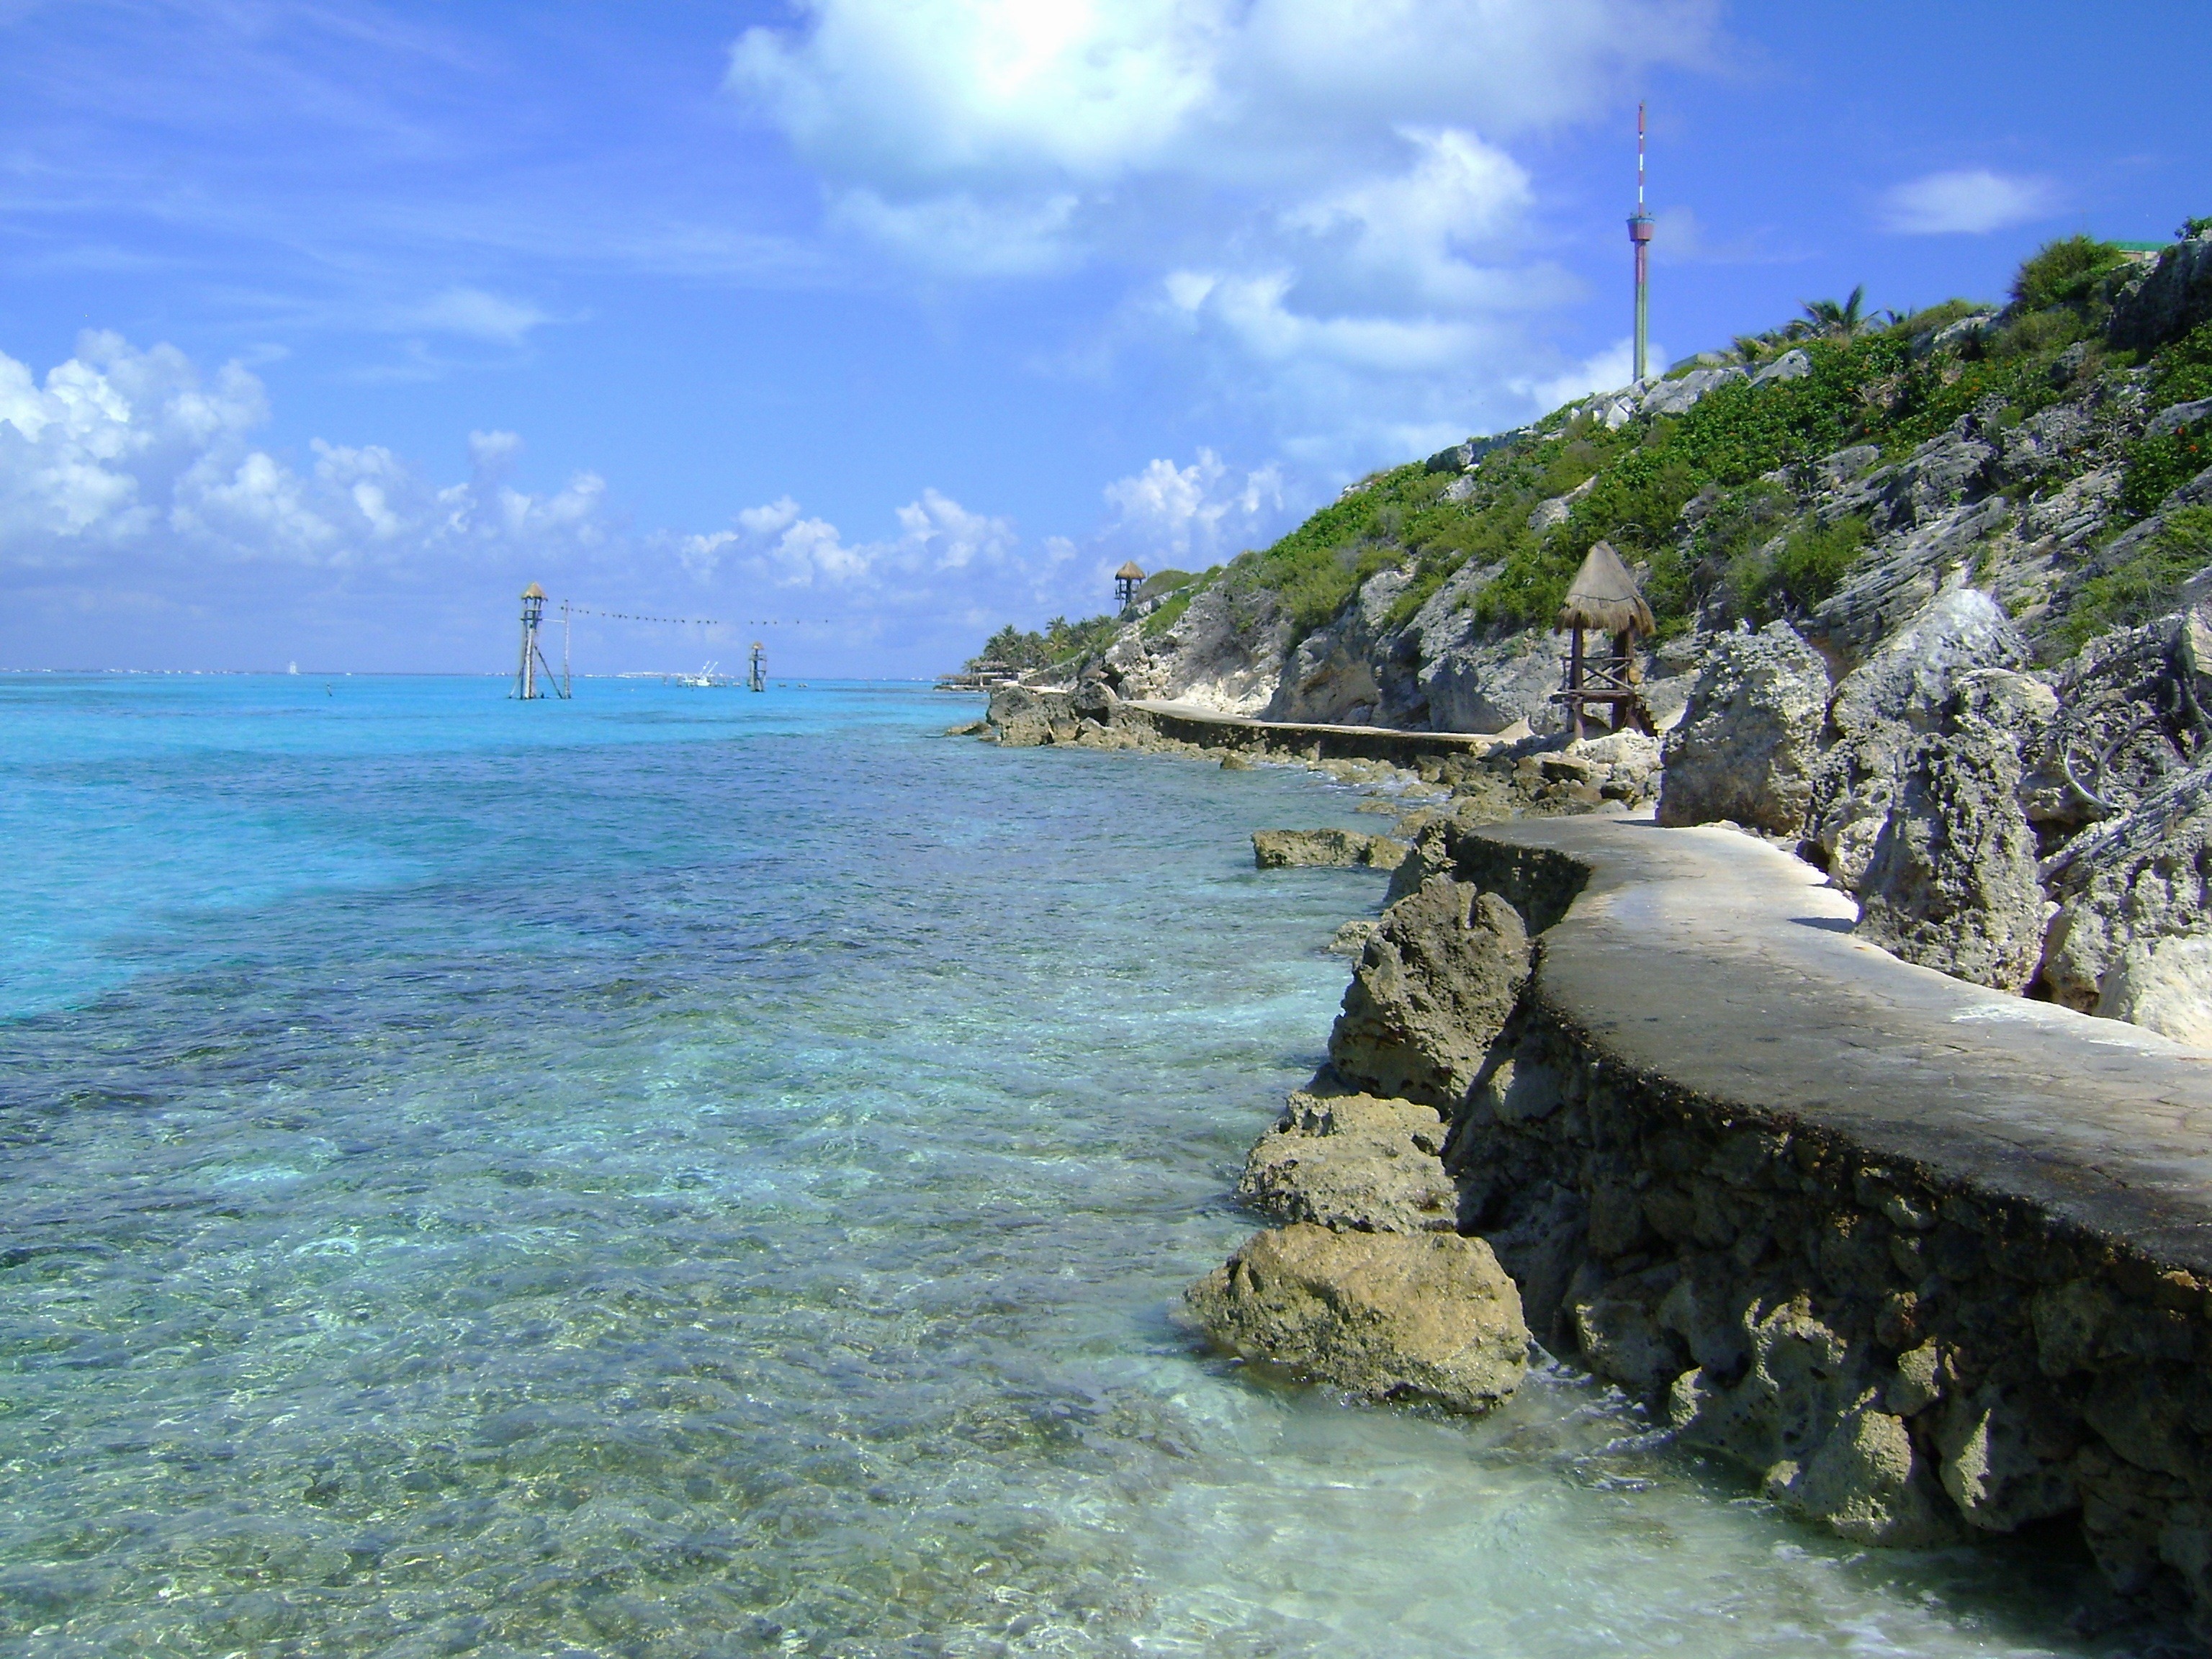
beach, sea, coast, water, nature, rock, ocean, sky, shore, wave, vacation, shoreline, cliff, cove, scenic, bay, terrain, body of water, rocks, outside, clouds, mountains, mexico, cape, islet, landform, cozumel, geographical feature, punta sur